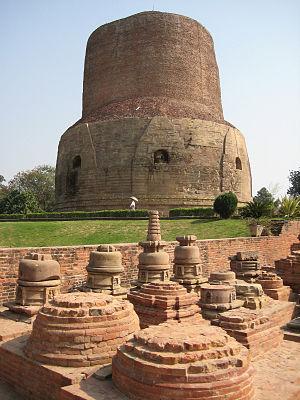
Cet article recense les sites inscrits au patrimoine mondial en Inde.